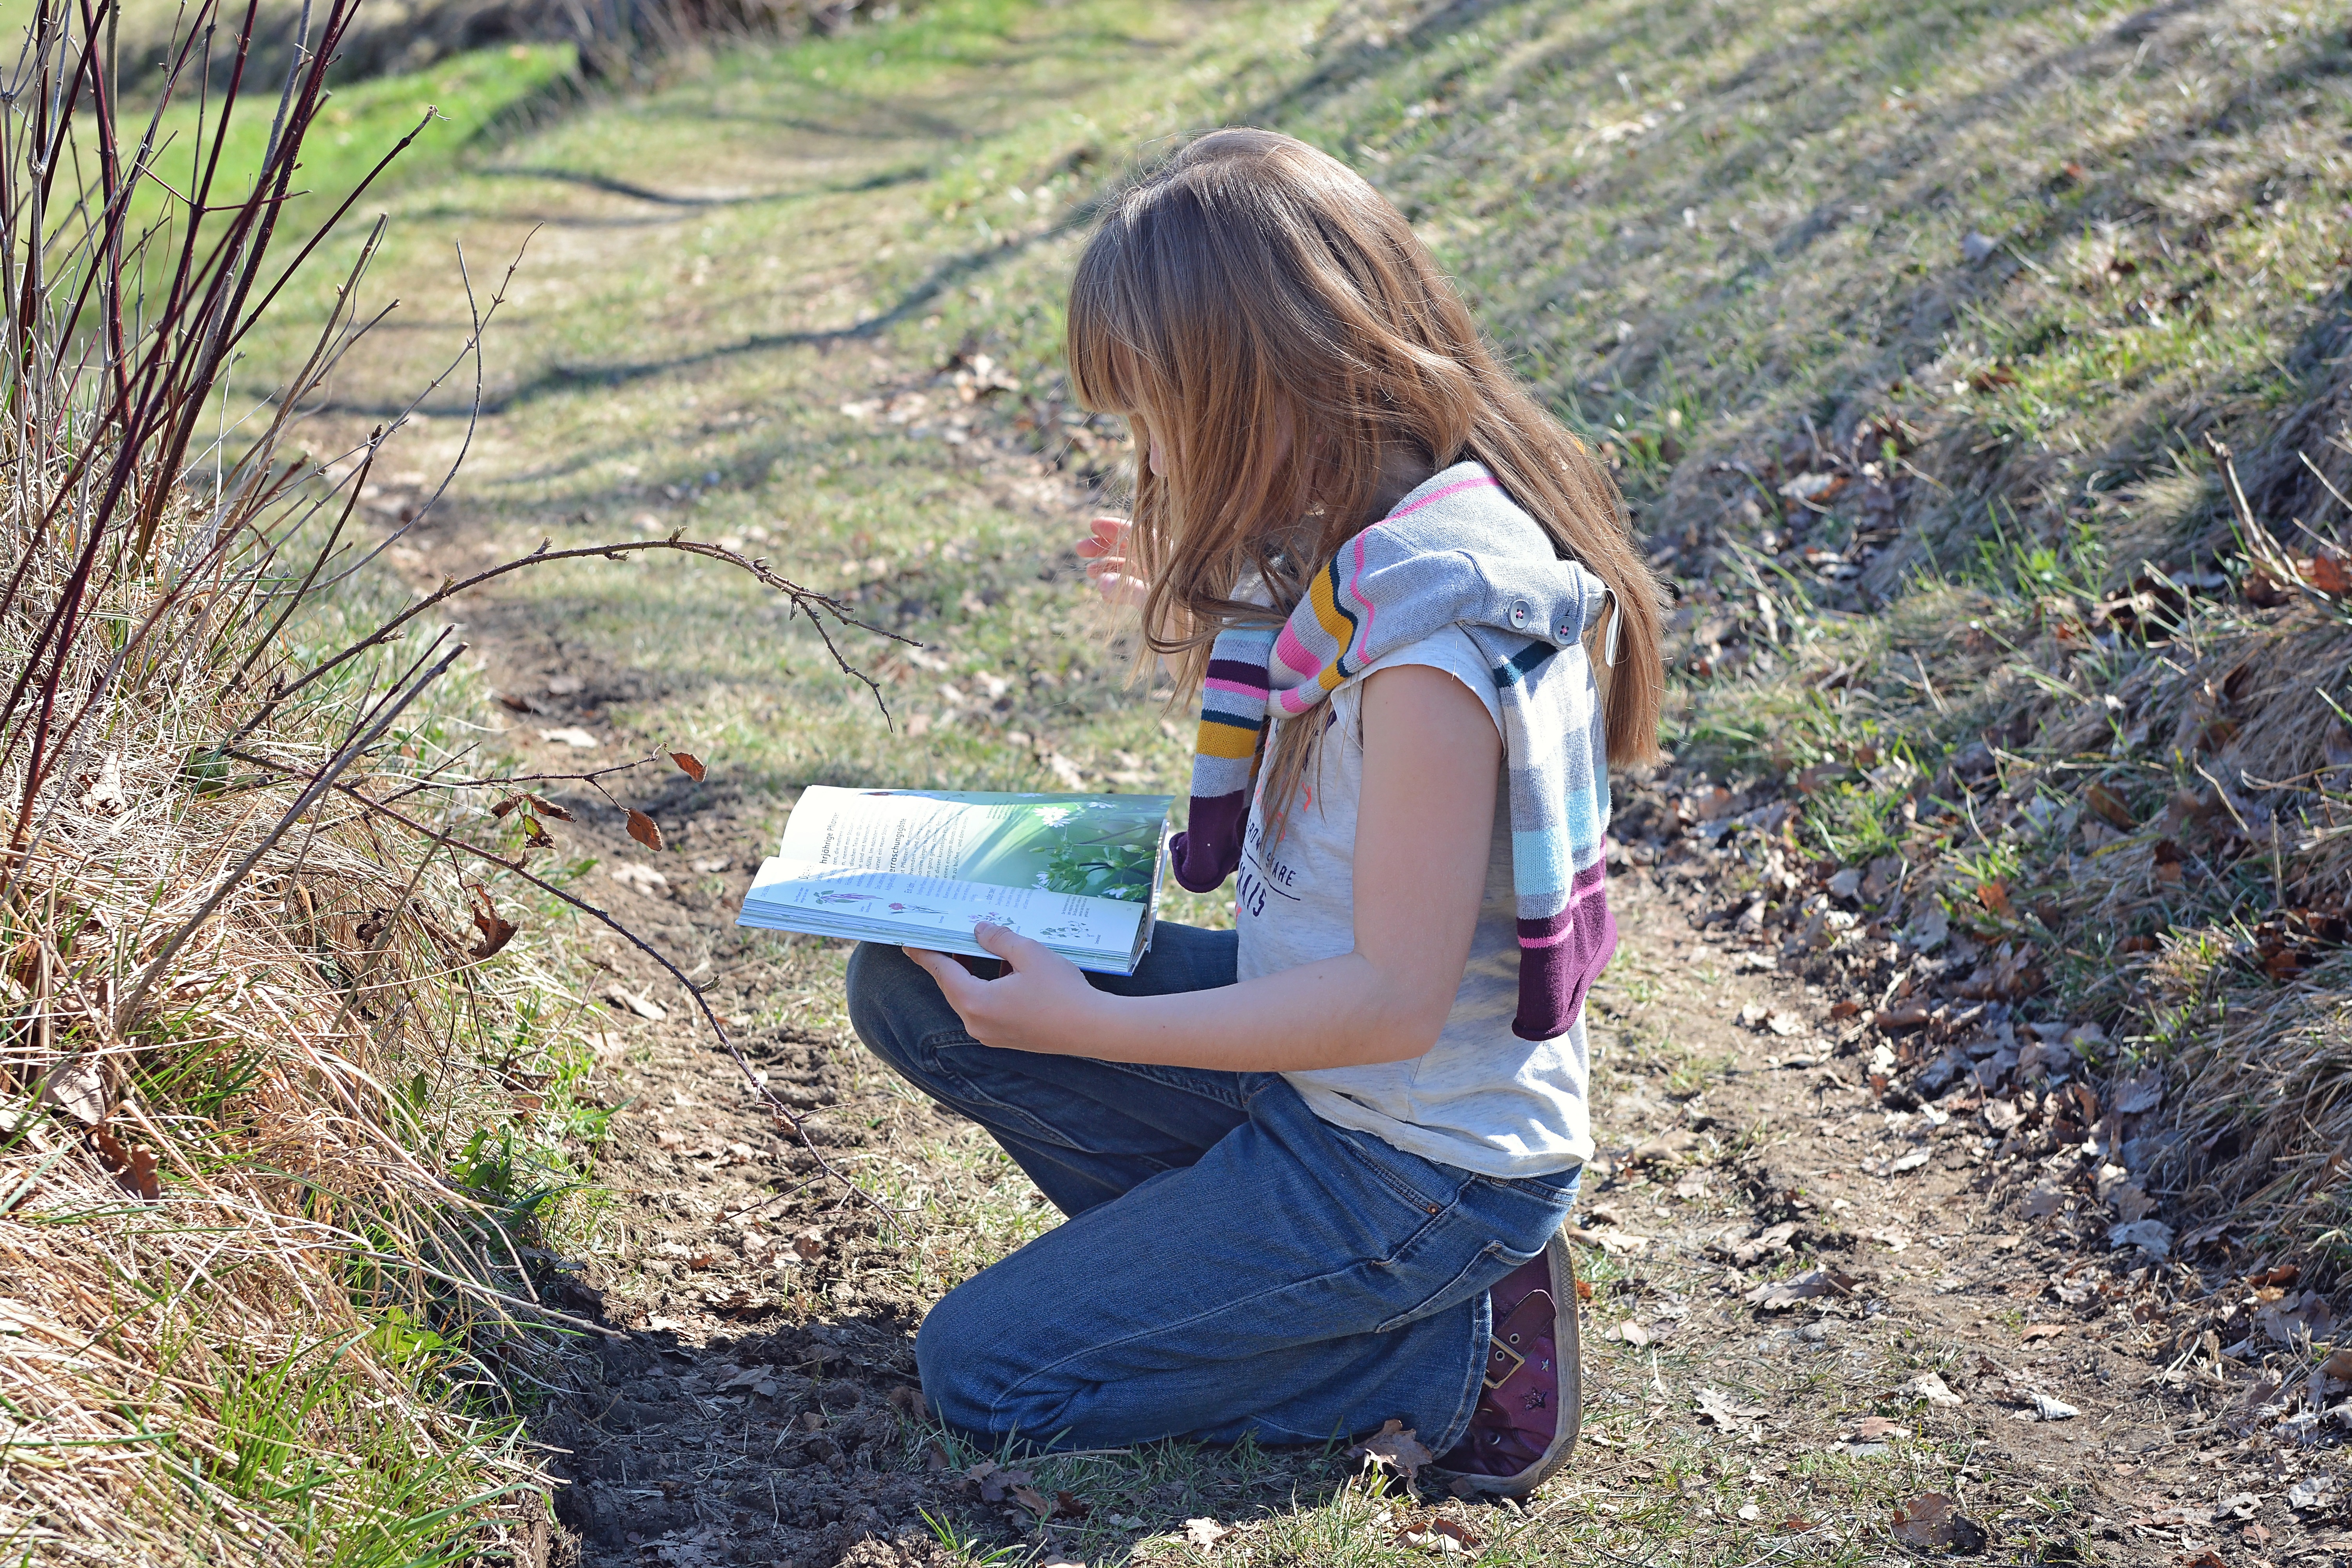
nature, grass, book, read, walking, girl, meadow, spring, child, human, botany, season, long hair, learn, blond, out, nature trail, have a look